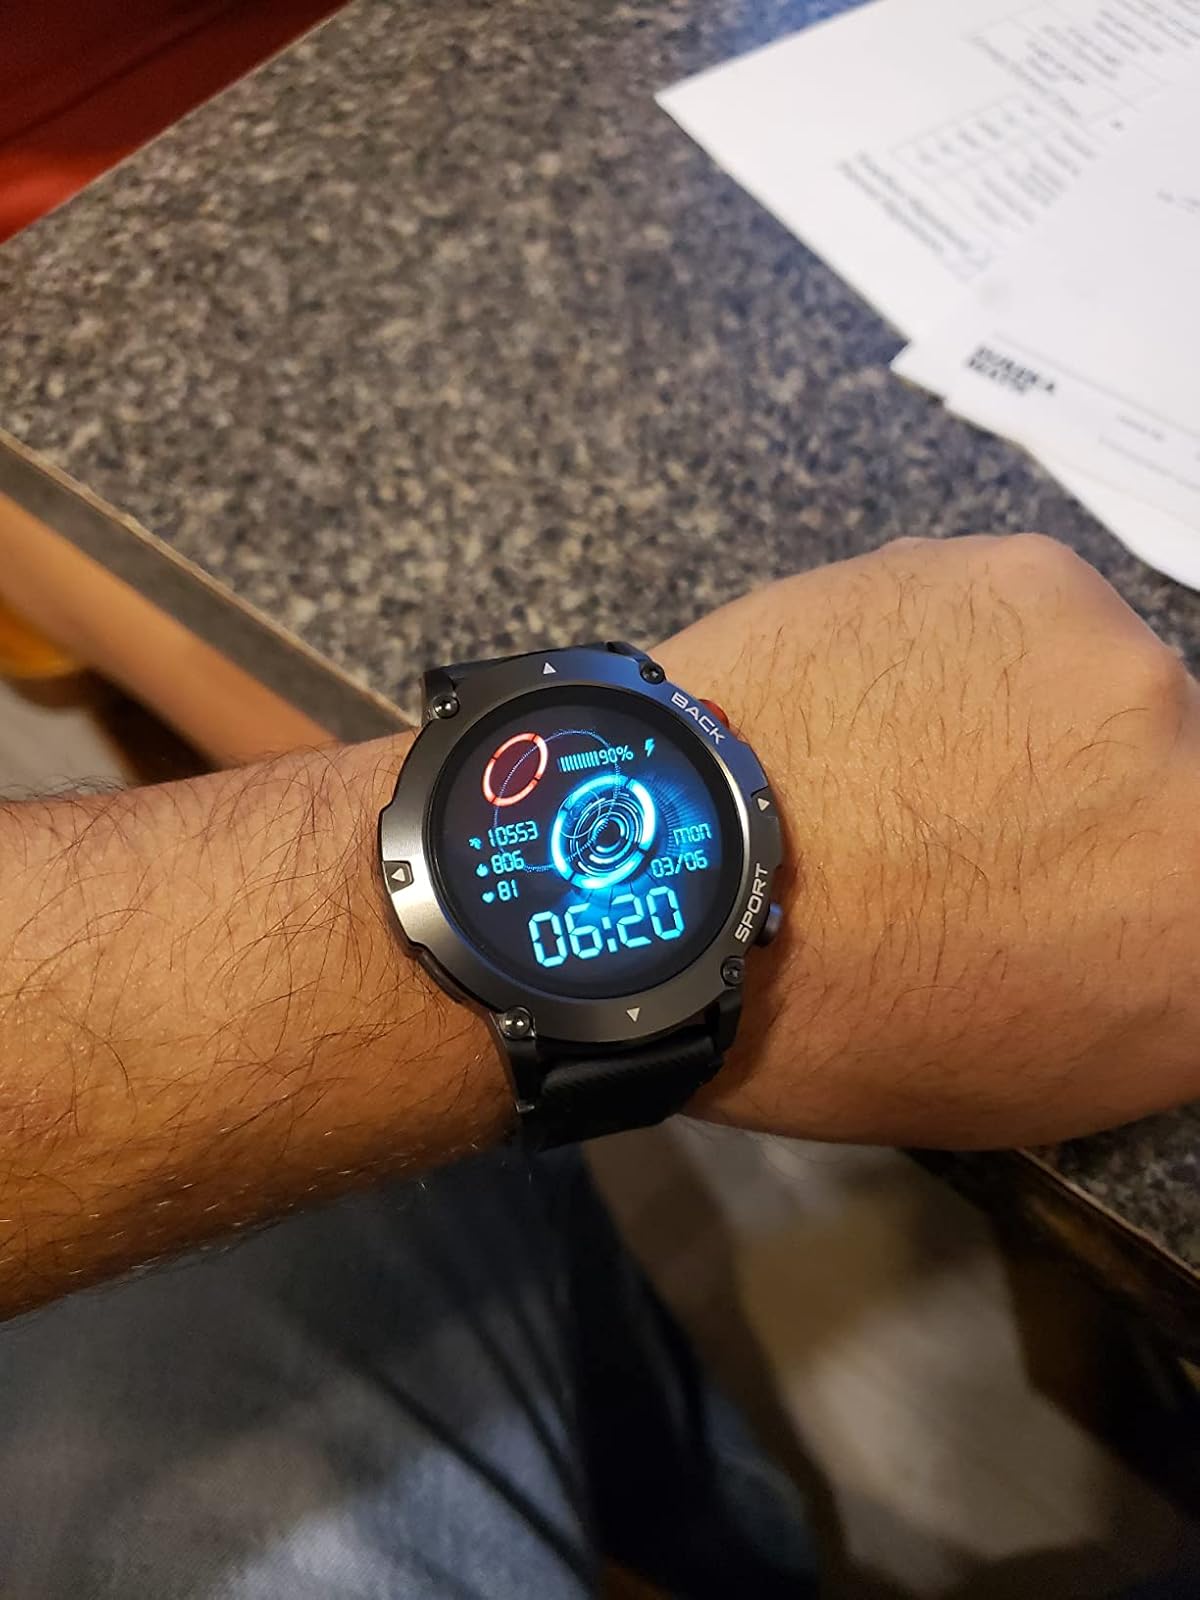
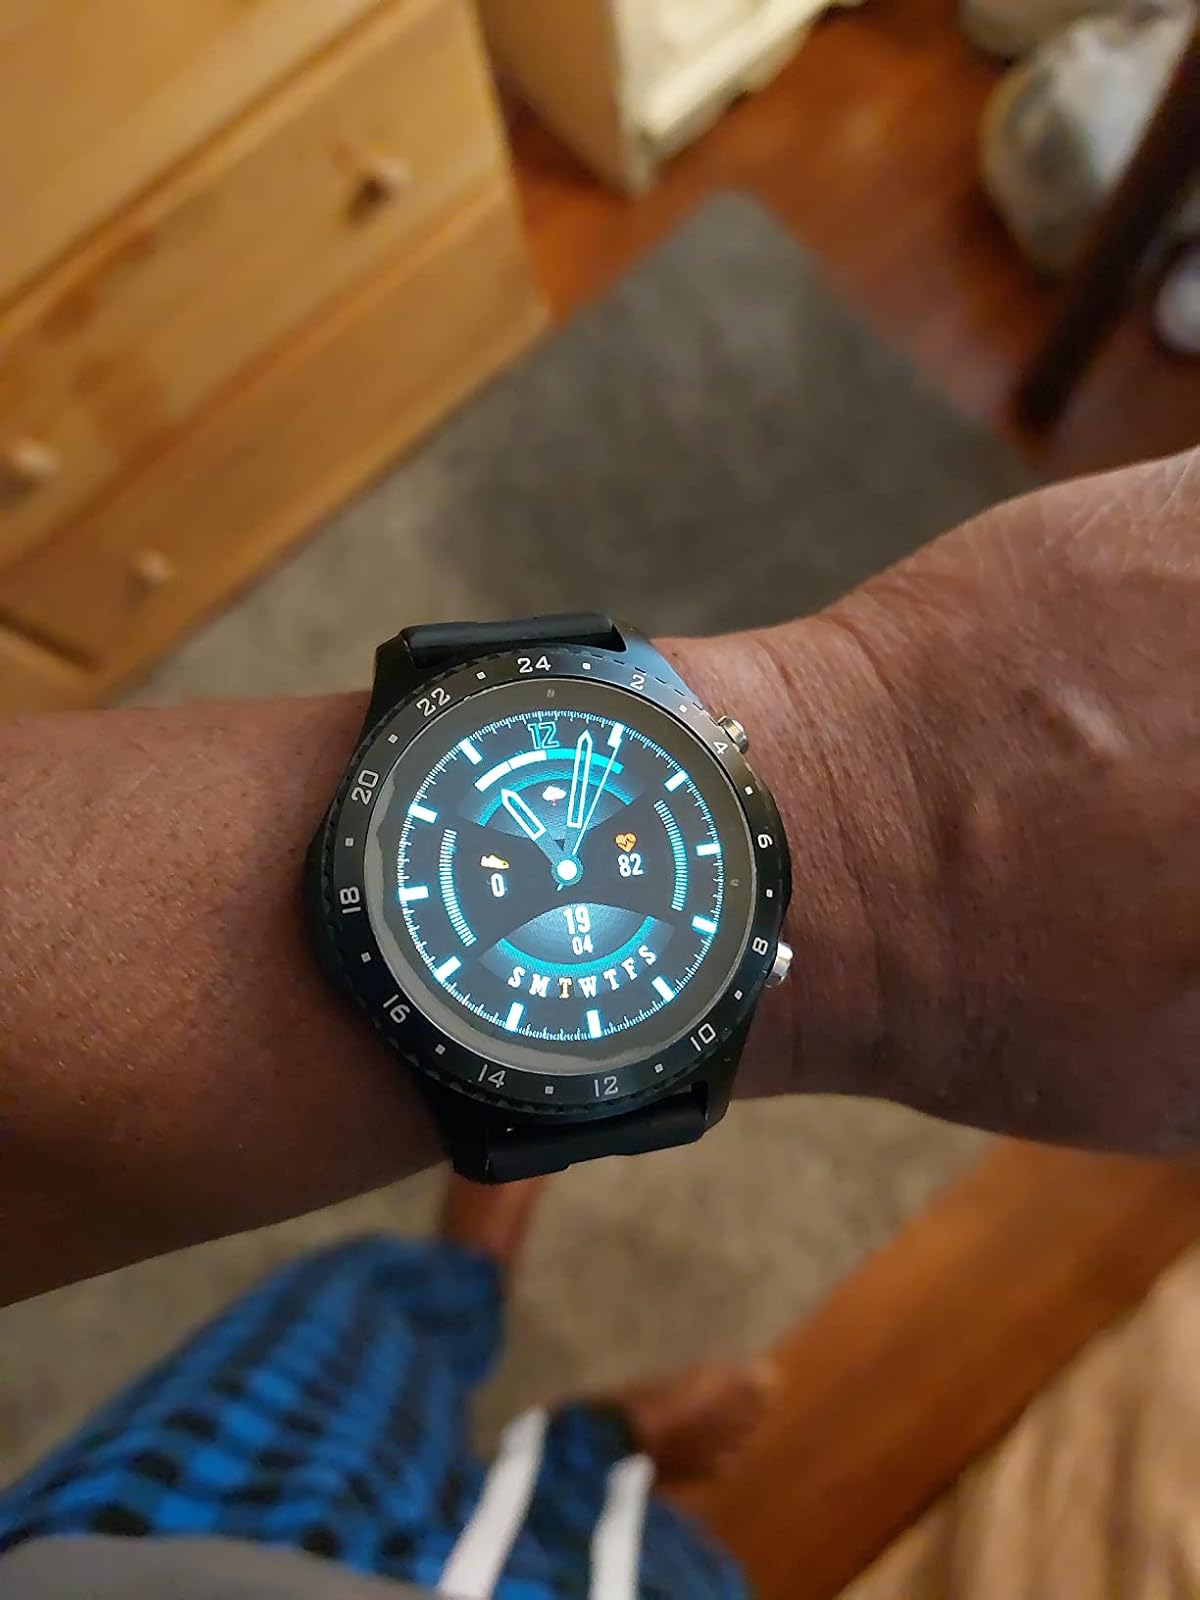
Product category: smartwatch
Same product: no